LNER Class A3 4472 Flying Scotsman

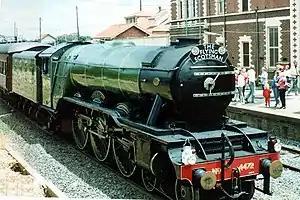
"Flying Scotsman" at Seymour railway station, Australia in 1989 equipped with electric lighting and air brakes for operation on Australian railways

Following an overhaul on the locomotive in the winter of 1968–69, Wilson's government agreed to support Pegler running "Flying Scotsman" in the United States and Canada, hauling a 9-coach exhibition train to promote British exports. To comply with local railway regulations, it was fitted with a cowcatcher, bell, buckeye couplers, American-style whistle, air brakes, and high-intensity headlamp. The first leg began in October 1969 with a run from Boston, Massachusetts to Atlanta, Georgia via New York City and Washington, D.C., and on to Slaton, Texas, where it paused for the winter. Despite a successful start, the tour ran into problems as strict anti-steam laws in some states deemed the engine a fire hazard, and either denied permission to run or required the train to be towed by a diesel or electric locomotive. Restrictions on foreign trains meant Pegler was not allowed to carry paying passengers, and had to pay local railways to run on their lines. The tour resumed in 1970 with a run from Texas to Green Bay, Wisconsin and across the Canadian border into Montreal; this was followed by a run from Toronto to San Francisco via the Rocky Mountains and Oregon in 1971, a total of .